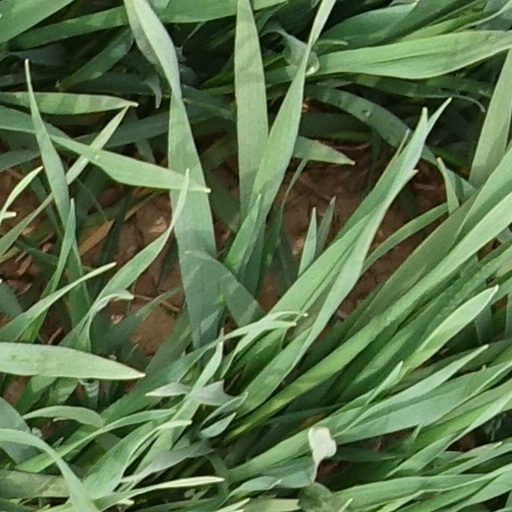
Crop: wheat